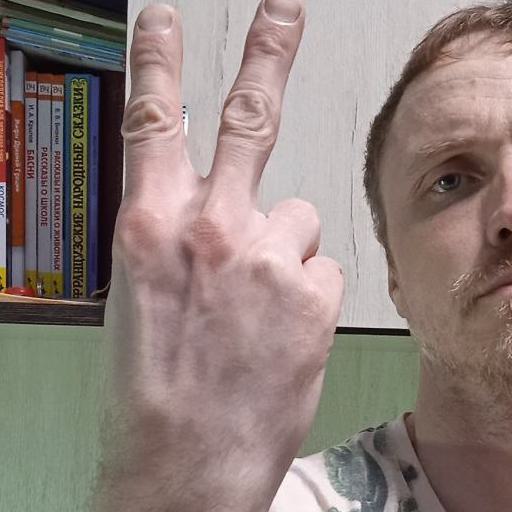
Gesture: peace_inverted